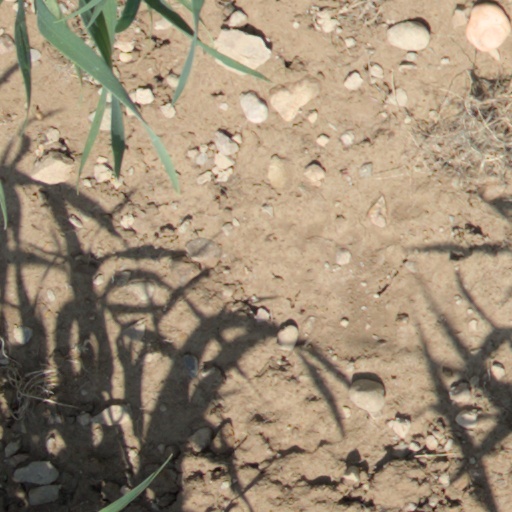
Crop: wheat